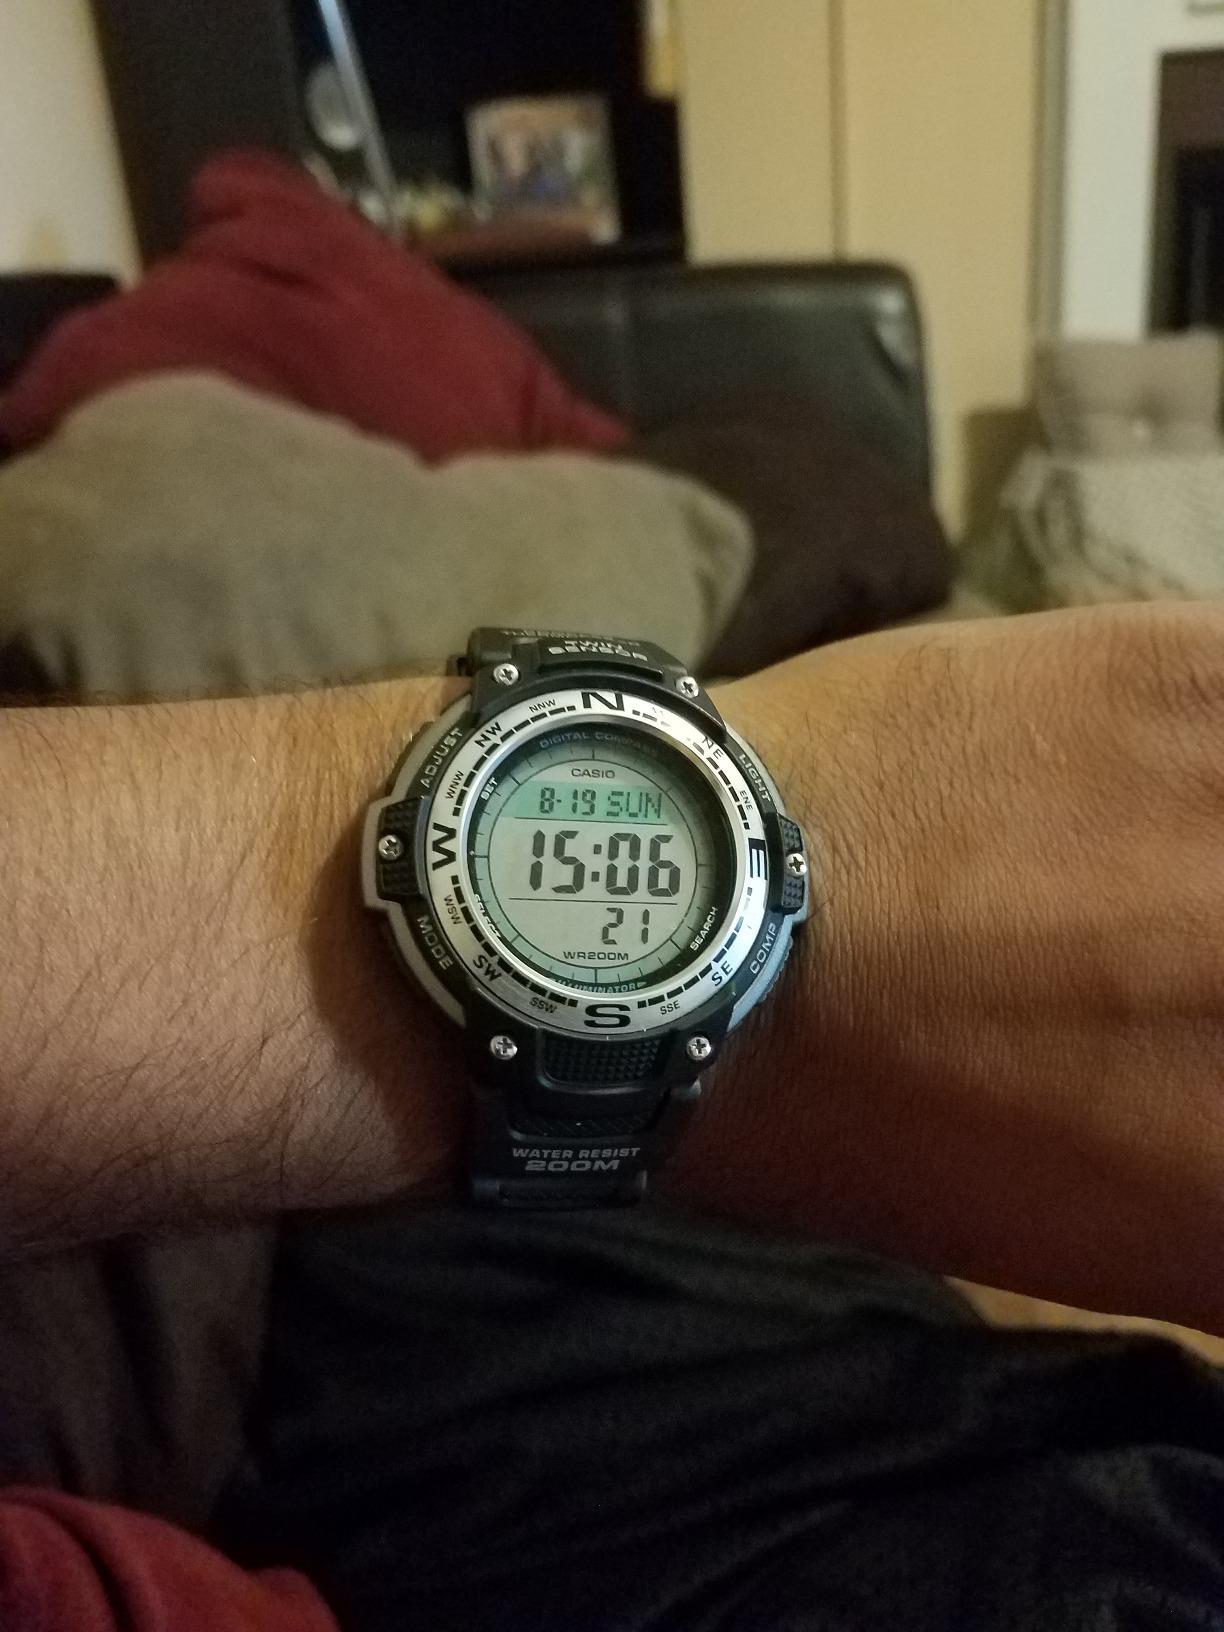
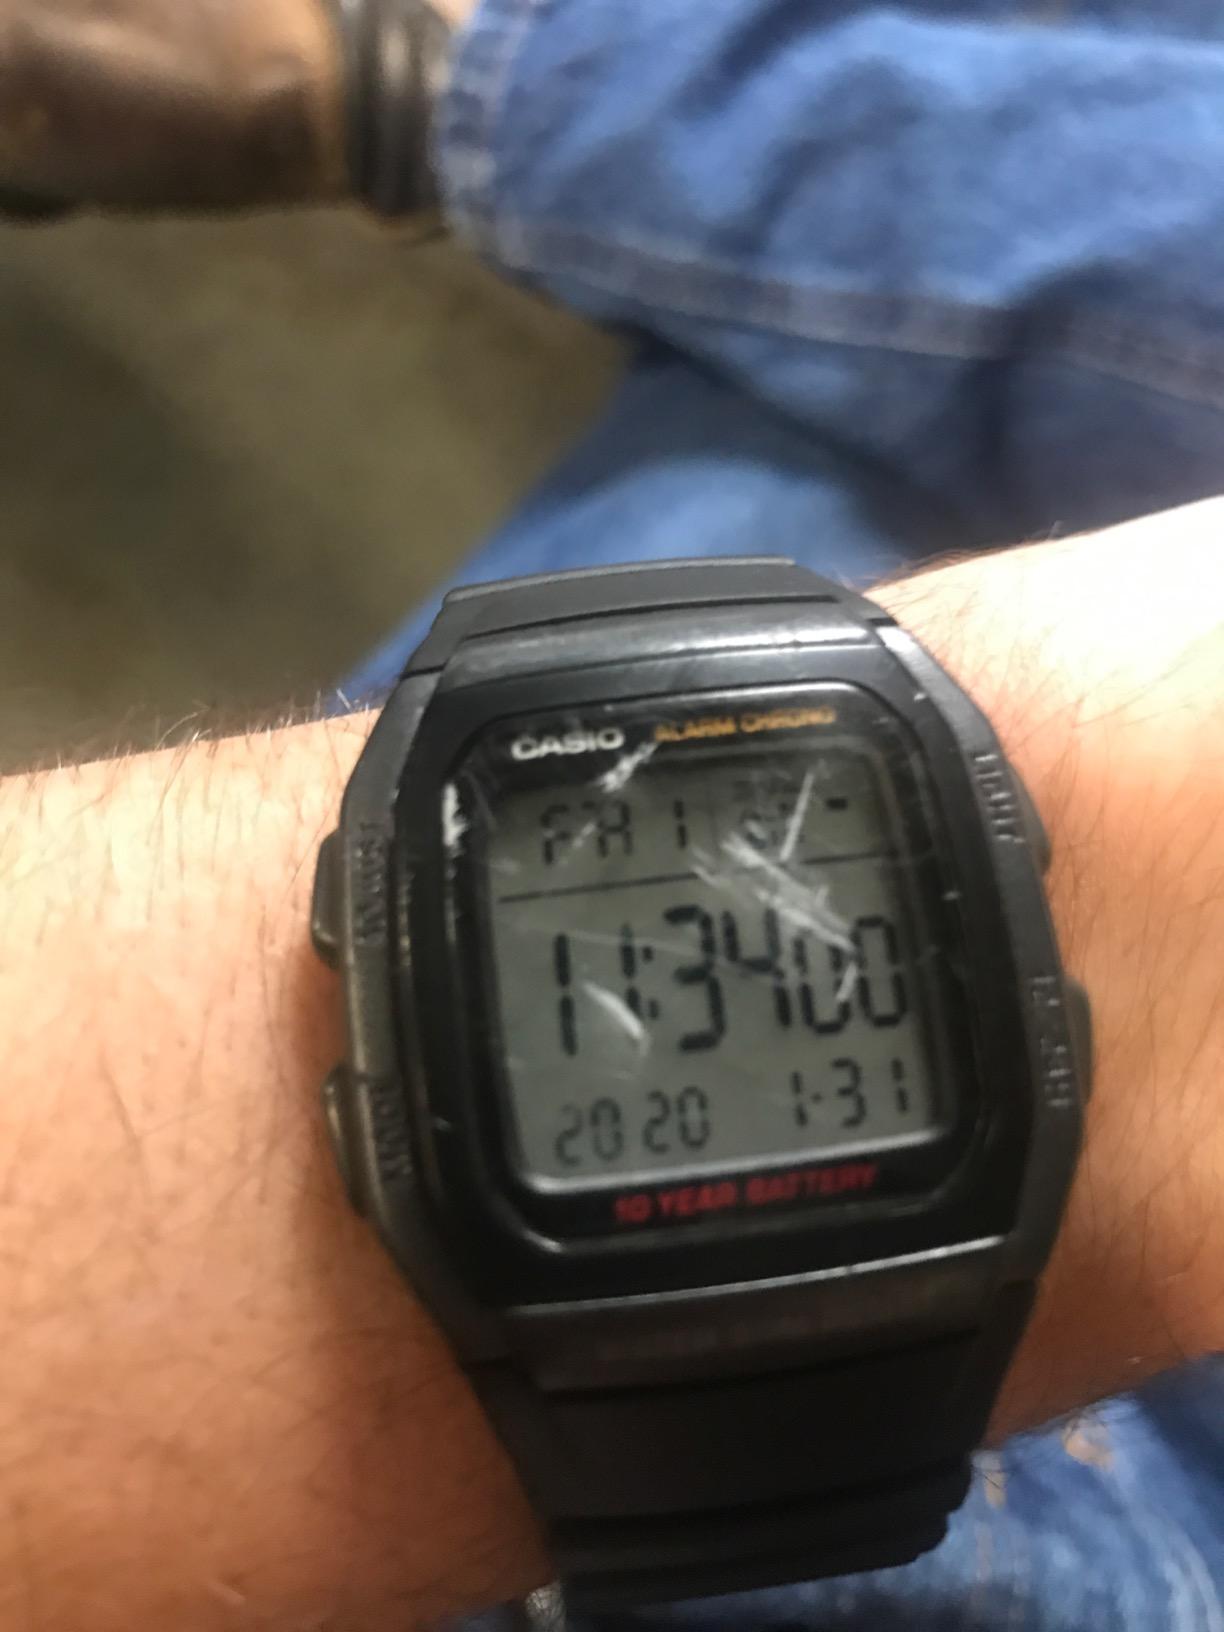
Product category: accessories_watch
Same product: no